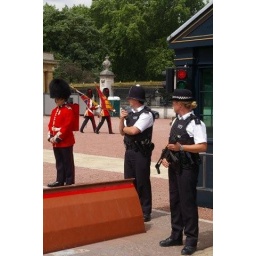
The old and the new - armed male and female police officers outside Buckingham Palace with the traditional &amp;quot;soldiers&amp;quot; in the background